Hanco Kolk

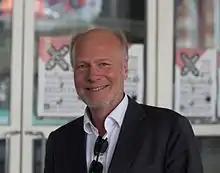
Hanco Kolk, 2016

Hanco Kolk (born 11 March 1957, Den Helder) is a Dutch cartoonist and comics artist. He is best known for his collaborations with Peter de Wit, with who he made "Gilles de Geus" and "S1NGLE"